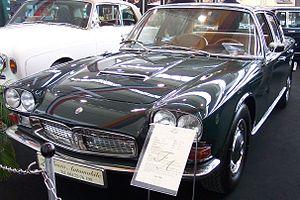
La Maserati Quattroporte est une berline de grand tourisme du constructeur italien Maserati. Quattroporte en italien signifie littéralement « quatre portes ». Il y a eu, à ce jour, six générations de ce modèle.